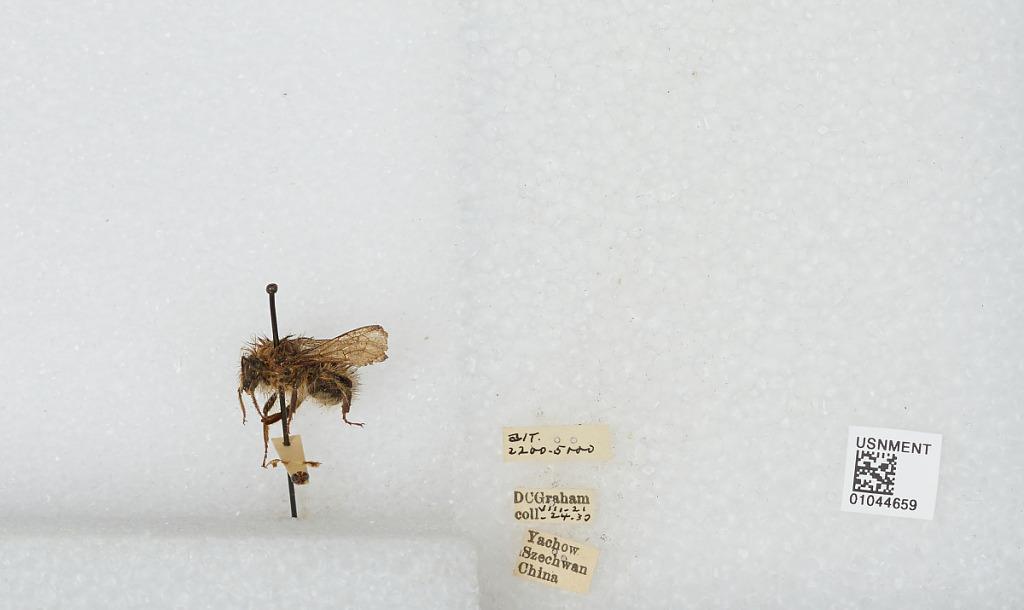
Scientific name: Bombus sp.
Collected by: D. Graham
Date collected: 1930-8-21
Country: China
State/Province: Sichuan
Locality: Yucheng